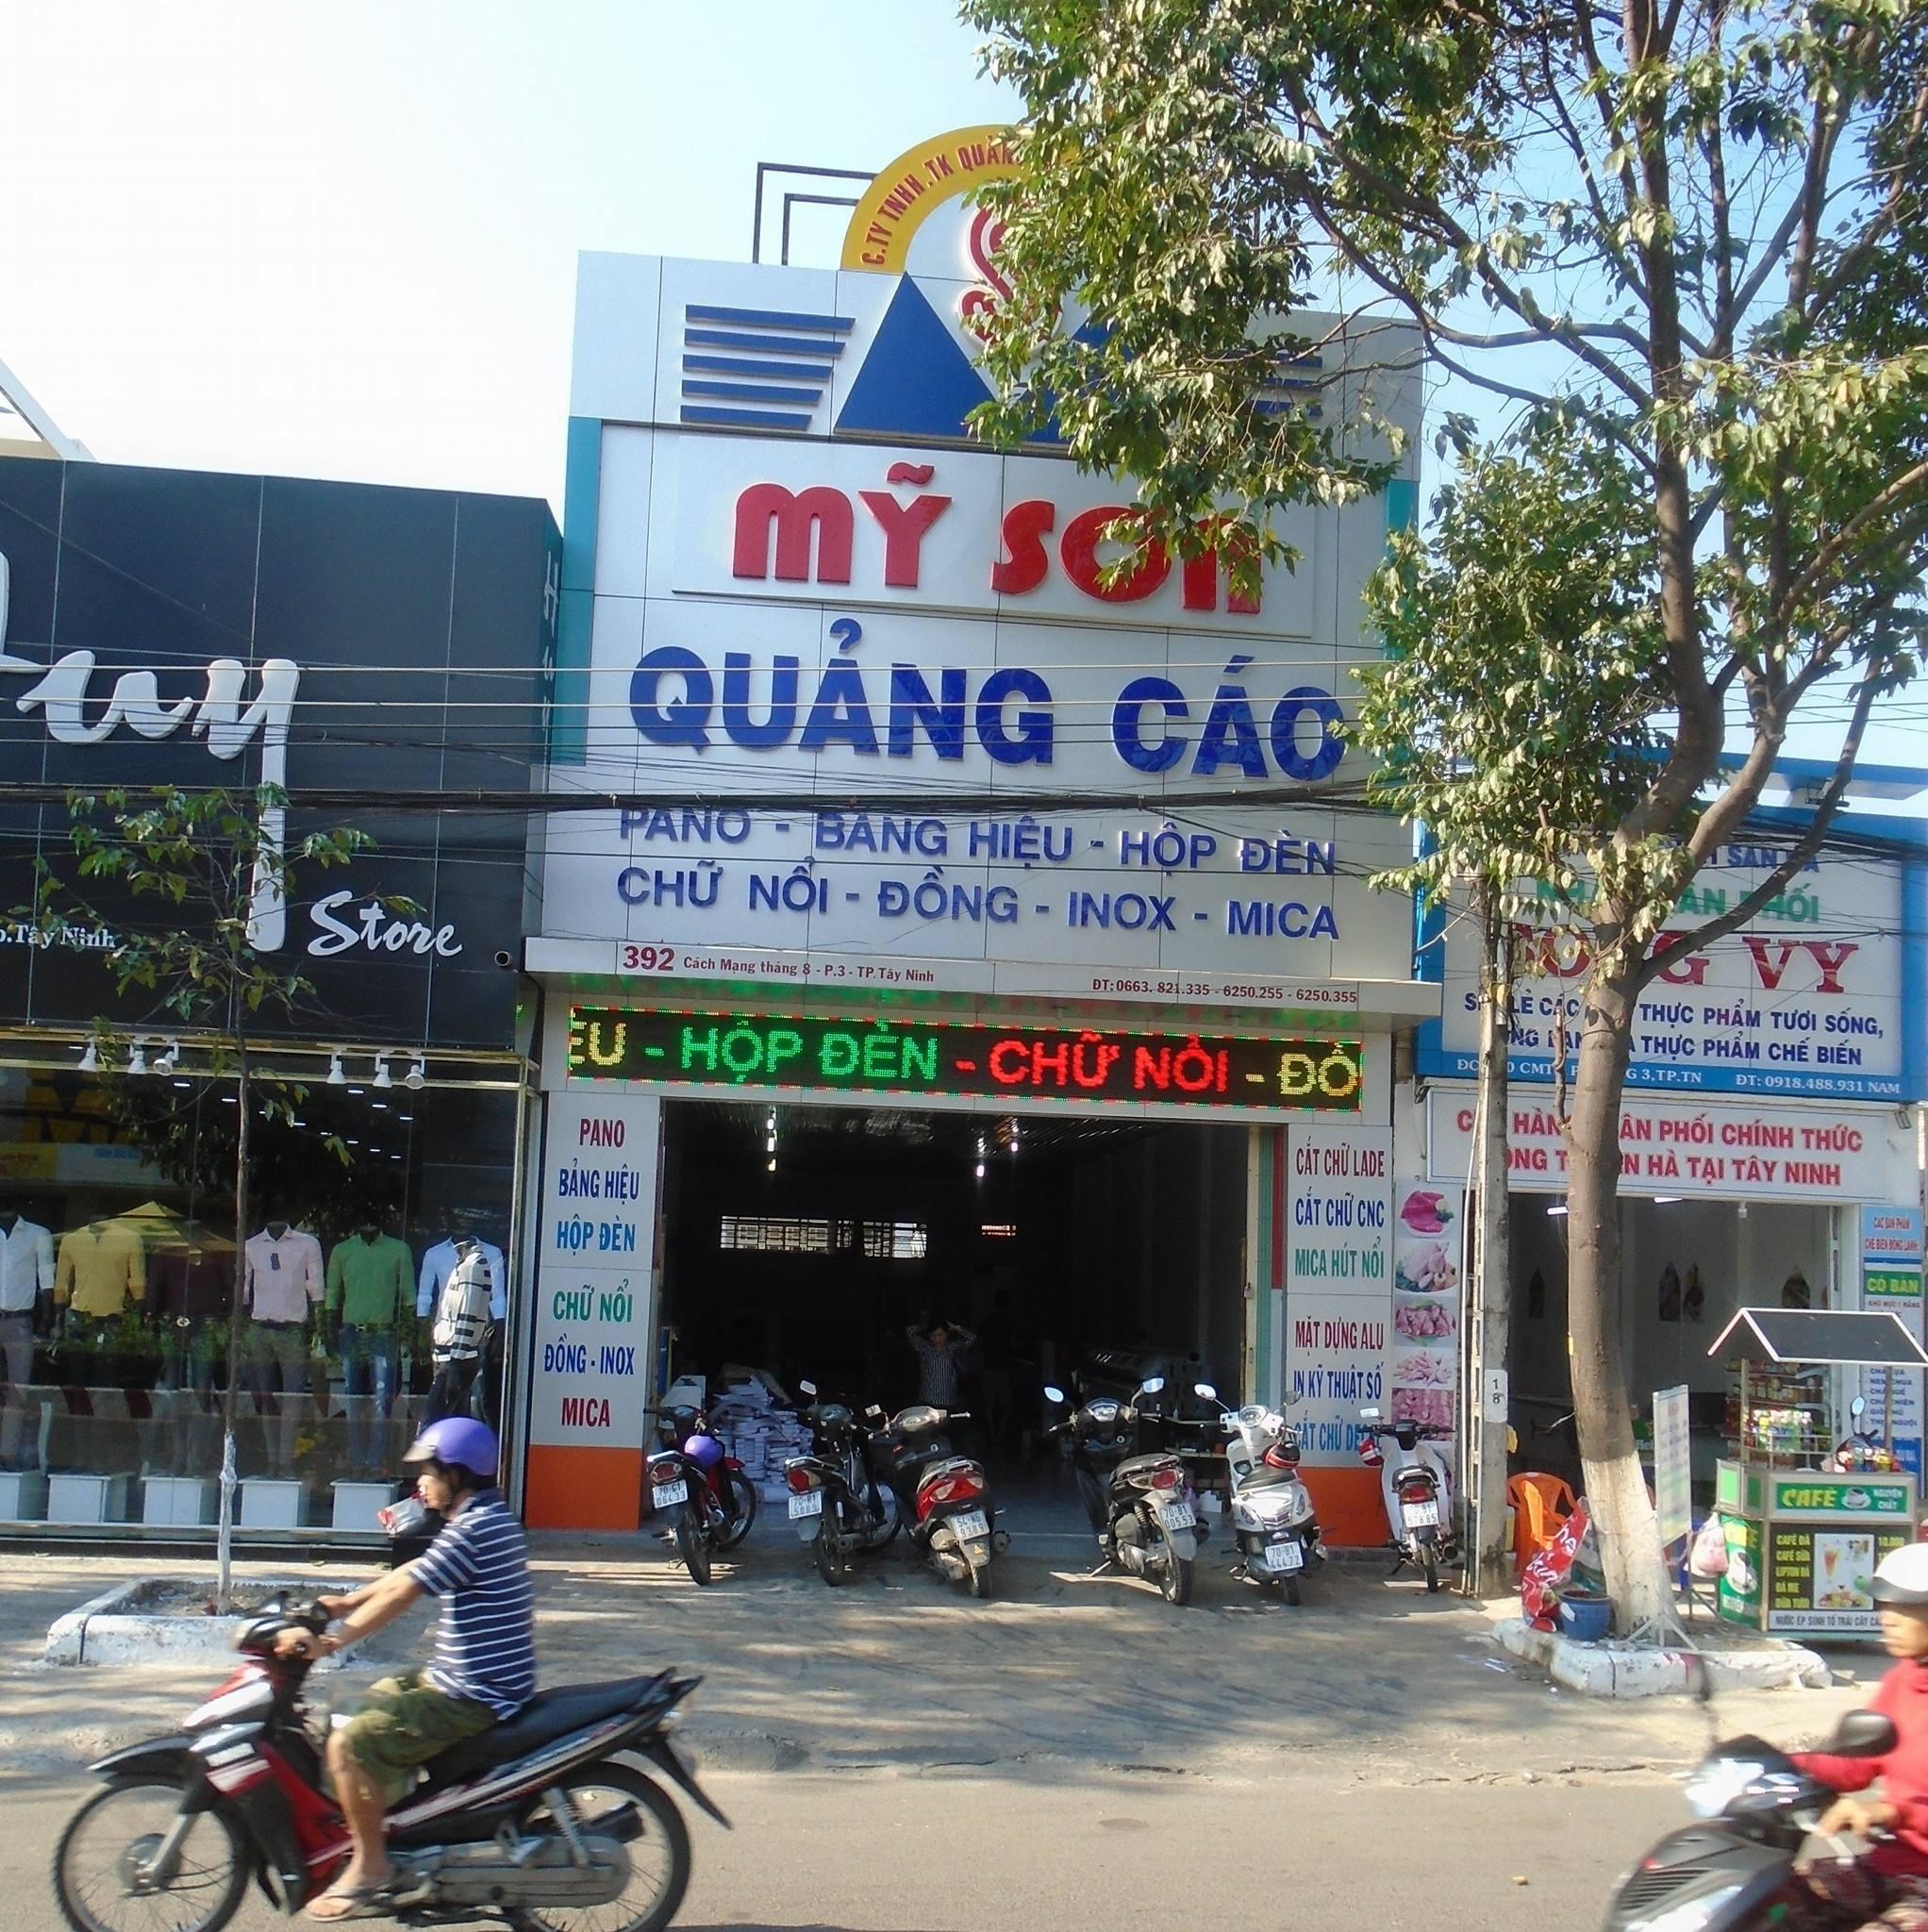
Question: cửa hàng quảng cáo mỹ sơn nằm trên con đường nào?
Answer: đường cách mạng tháng 8